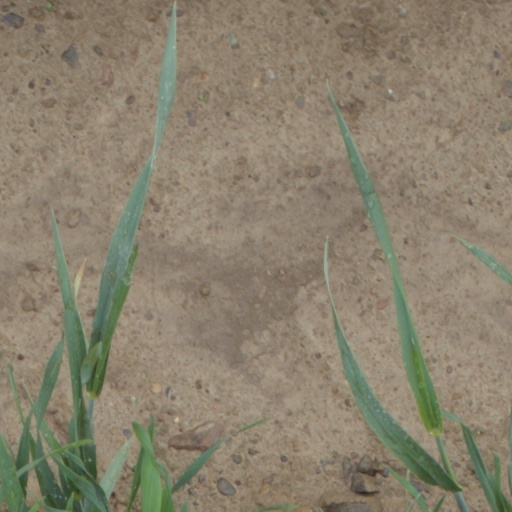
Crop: wheat